Gialdino Gialdini

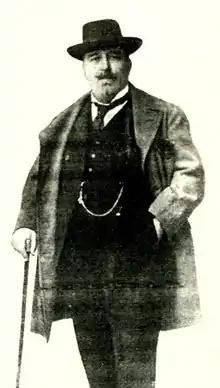

Gialdino Gialdini (10 November 1842 – 6 March 1919) was an Italian composer and orchestra conductor.